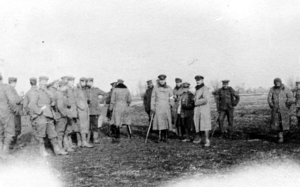
Julefreden (1. verdenskrig)
Tyske og britiske tropper mødes i ingenmandsland under en julevåbenstilstand.
Julefreden eller julevåbenstilstanden er almindeligvis betegnelser for et antal kortvarige, uofficielle våbenstilstande mellem de krigsførende parter i skyttegravskrigen under 1. verdenskrig. Våbenstilstandene fandt sted i julen 24. eller 25. december i krigsårene 1914, 1915 og 1916.